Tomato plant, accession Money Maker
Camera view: horizontal (90 deg, fisheye); turntable rotation: 60 degrees
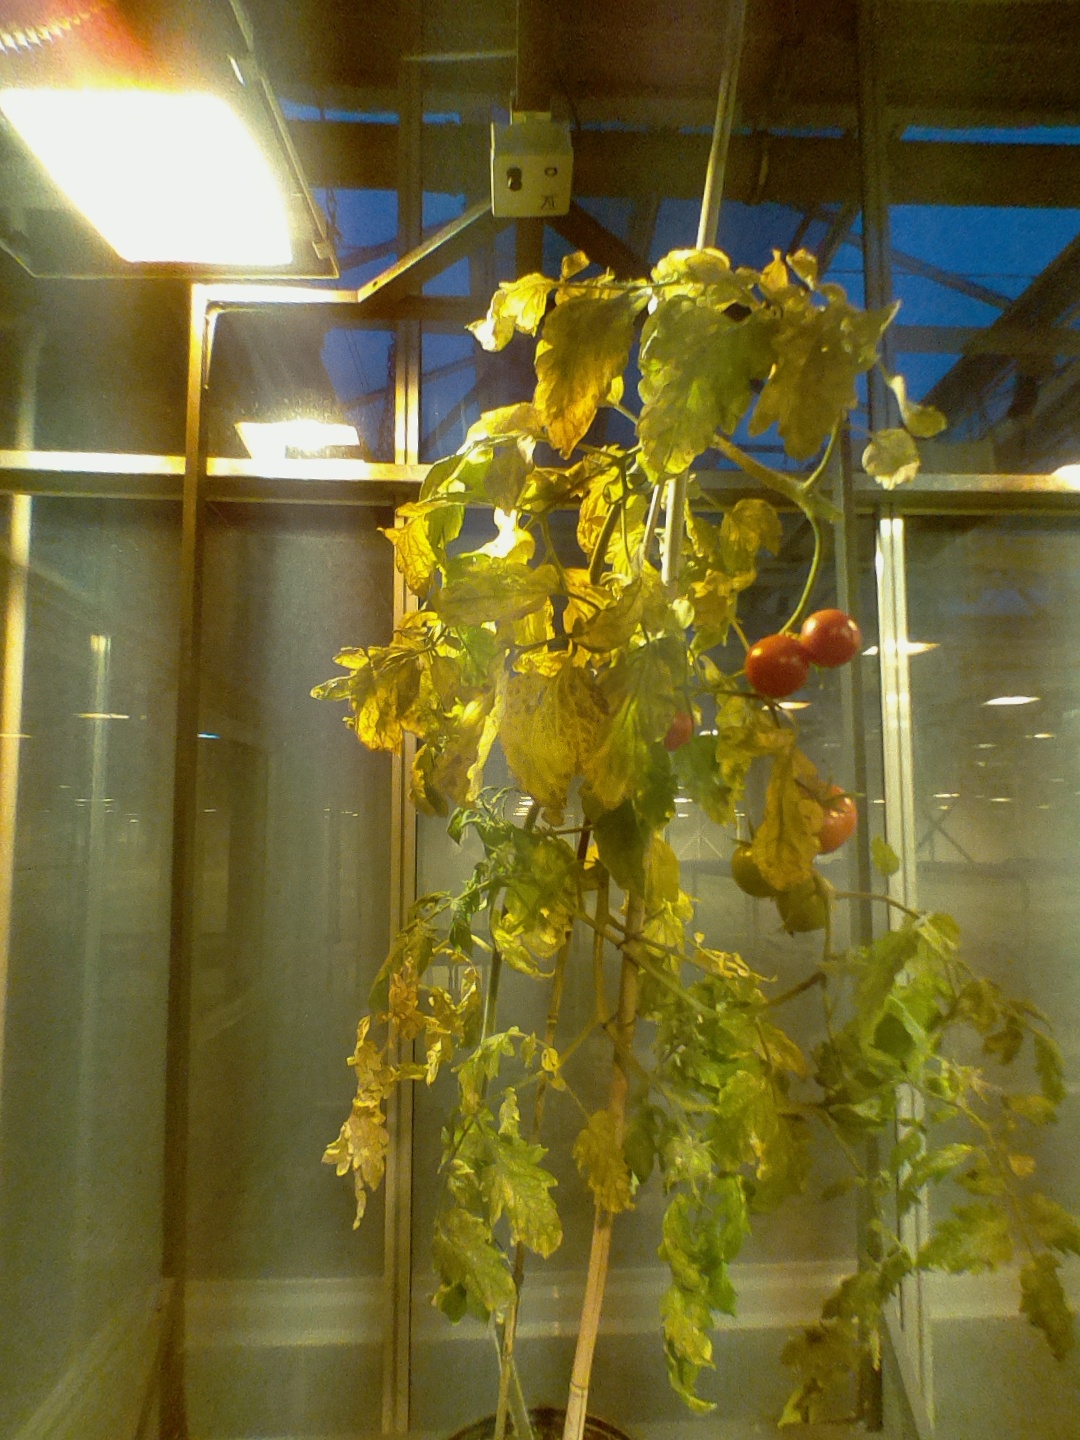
BBCH growth stage 85: 50%-60% of fruits show typical fully ripe color